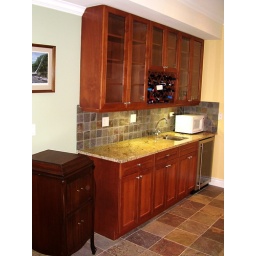
Lower level living area with slate tile floor and tile back splash. Wet bar with sink, wine fridge and built in wine rack